Punch Line

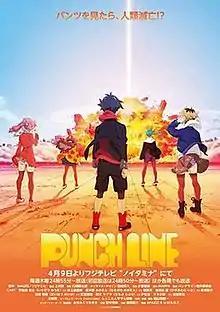
Key visual

is a Japanese anime television series directed by Yutaka Uemura and produced by MAPPA with scripts by Kotaro Uchikoshi, music by Tetsuya Komuro, and character designs by Shōta Iwasaki. The series aired on Fuji TV's Noitamina block between April 10, 2015, and June 26, 2015, and was simulcast by Crunchyroll. The series is licensed in North America by Sentai Filmworks.